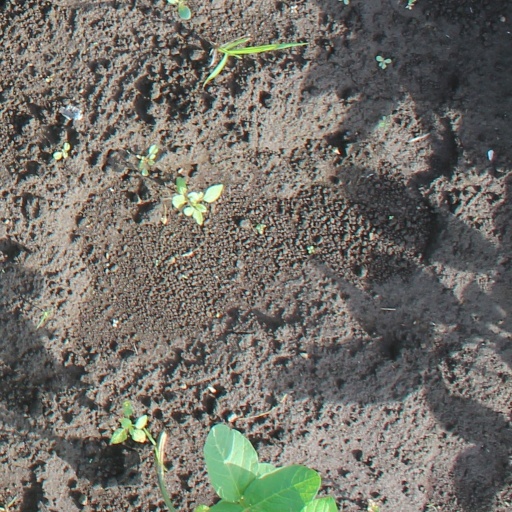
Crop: soybean